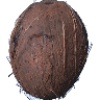
Label: Cocos 1